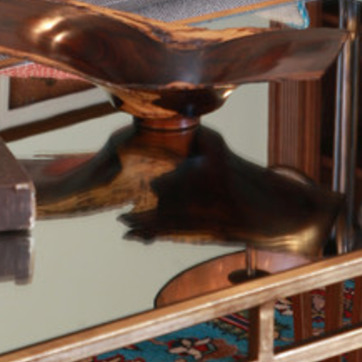
Material: mirror